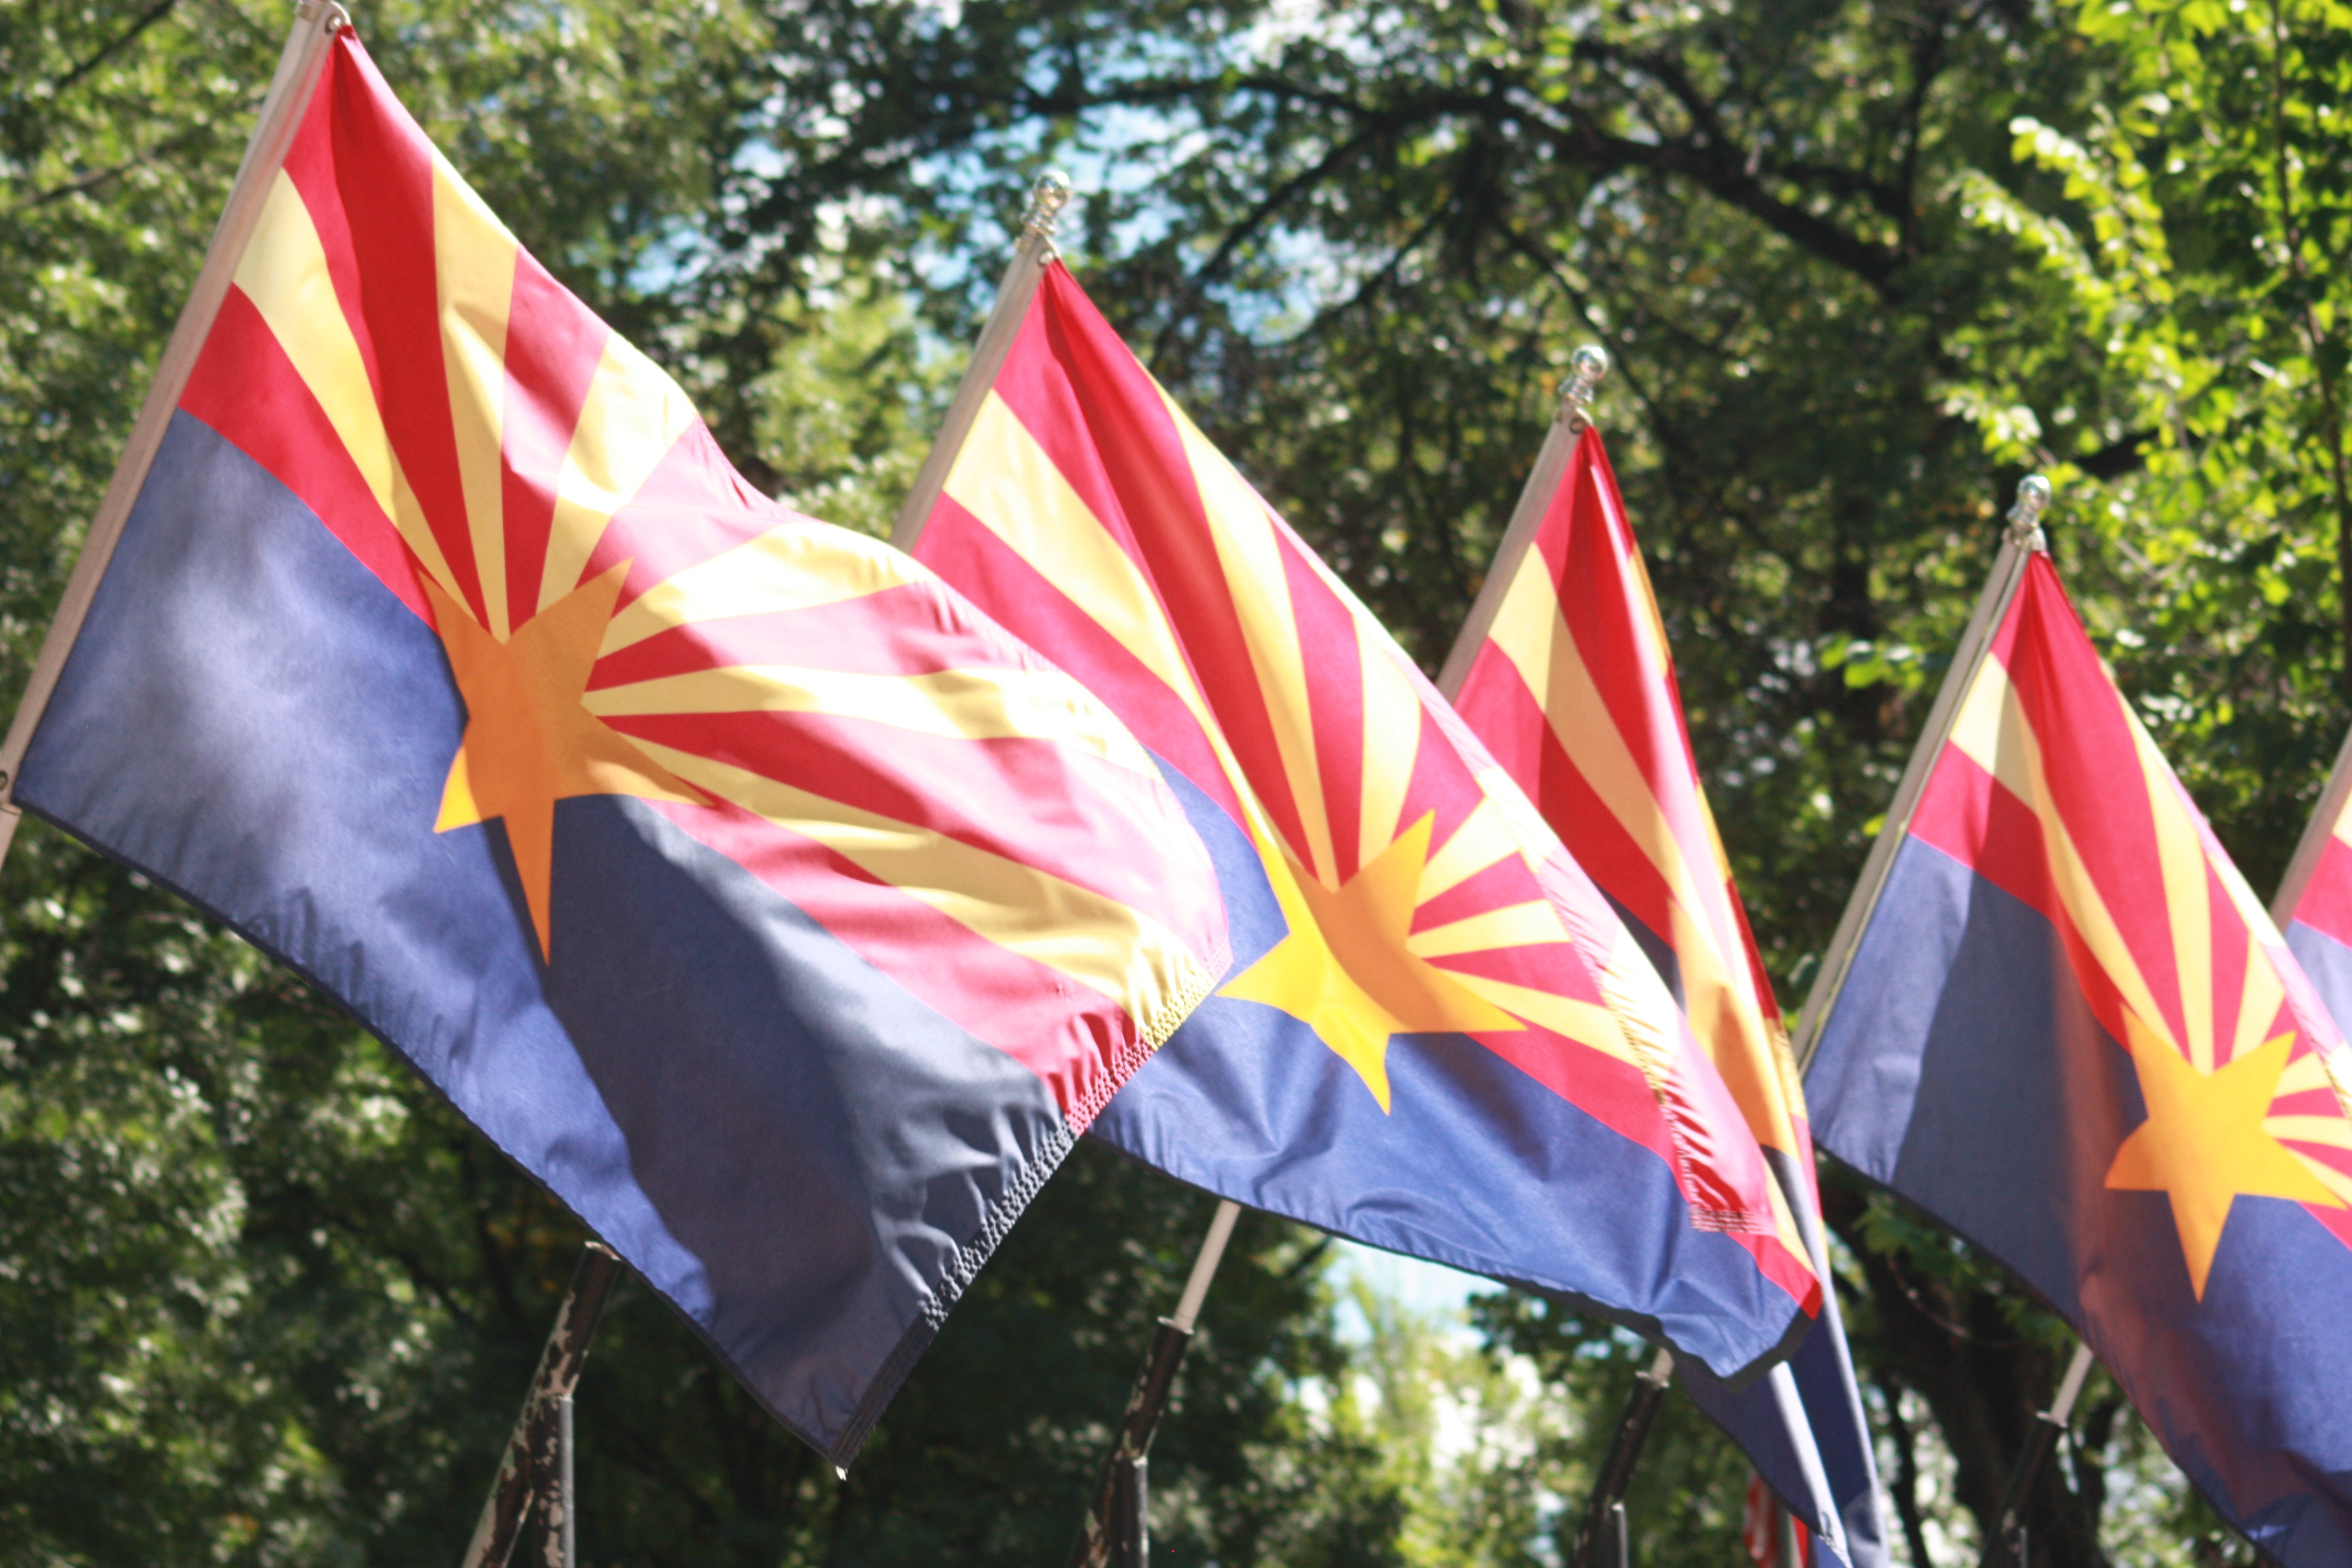
outdoor, flower, red, flag, blue, arizona, festival, gold, state, western, phoenix, southwest